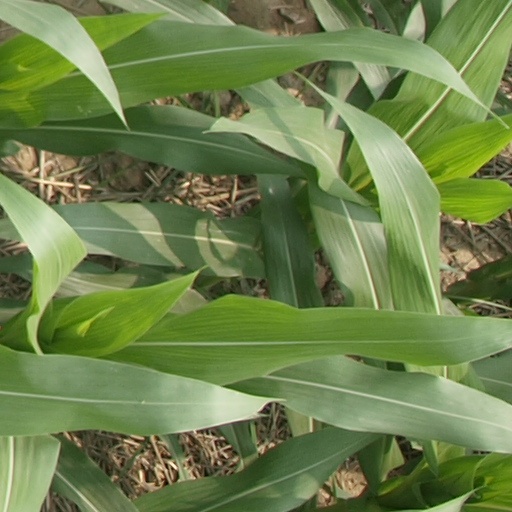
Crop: maize; corn